Electronic musical instrument

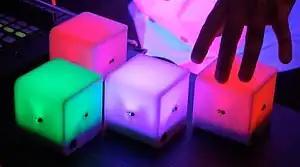
Audiocubes

AudioCubes are autonomous wireless cubes powered by an internal computer system and rechargeable battery. They have internal RGB lighting, and are capable of detecting each other's location, orientation and distance. The cubes can also detect distances to the user's hands and fingers. Through interaction with the cubes, a variety of music and sound software can be operated. AudioCubes have applications in sound design, music production, DJing and live performance.